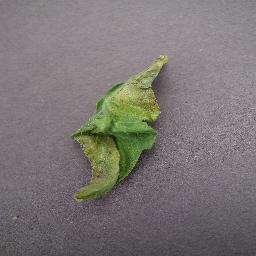
Label: Tomato___Late_blight